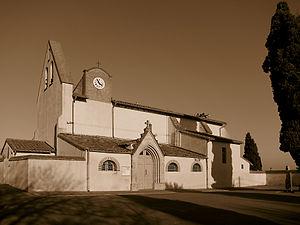
Toulouse (Haute-Garonne, Midi-Pyrénées, France)